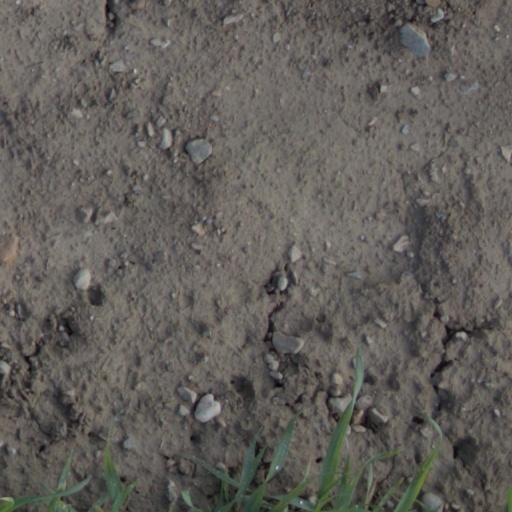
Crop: wheat